Ted Hsu

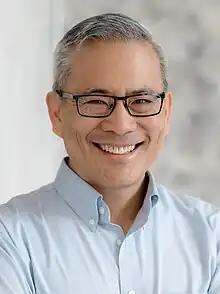
Hsu in 2023

Theodore (Ted) Hsu (pronounced "shoe": Chinese: 徐正陶; born March 4, 1964) is a Canadian physicist and politician who has represented Kingston and the Islands in the Legislative Assembly of Ontario since 2022 as a member of the Ontario Liberal Party. Before entering provincial politics, Hsu served as a Member of Parliament (MP) representing Kingston and the Islands federally from the 2011 to 2015 as a member of the Liberal Party of Canada. On May 28, 2023, Hsu announced his candidacy for the 2023 Ontario Liberal Party Leadership Election in which he was eliminated on the first ballot.